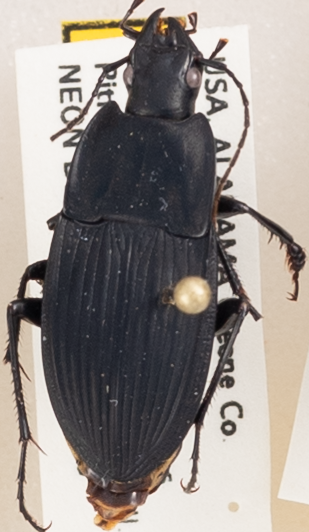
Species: Dicaelus furvus carinatus
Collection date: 2019-06-03
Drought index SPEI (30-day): -0.646
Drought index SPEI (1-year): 0.782
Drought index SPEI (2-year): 1.28